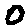
Label: 0